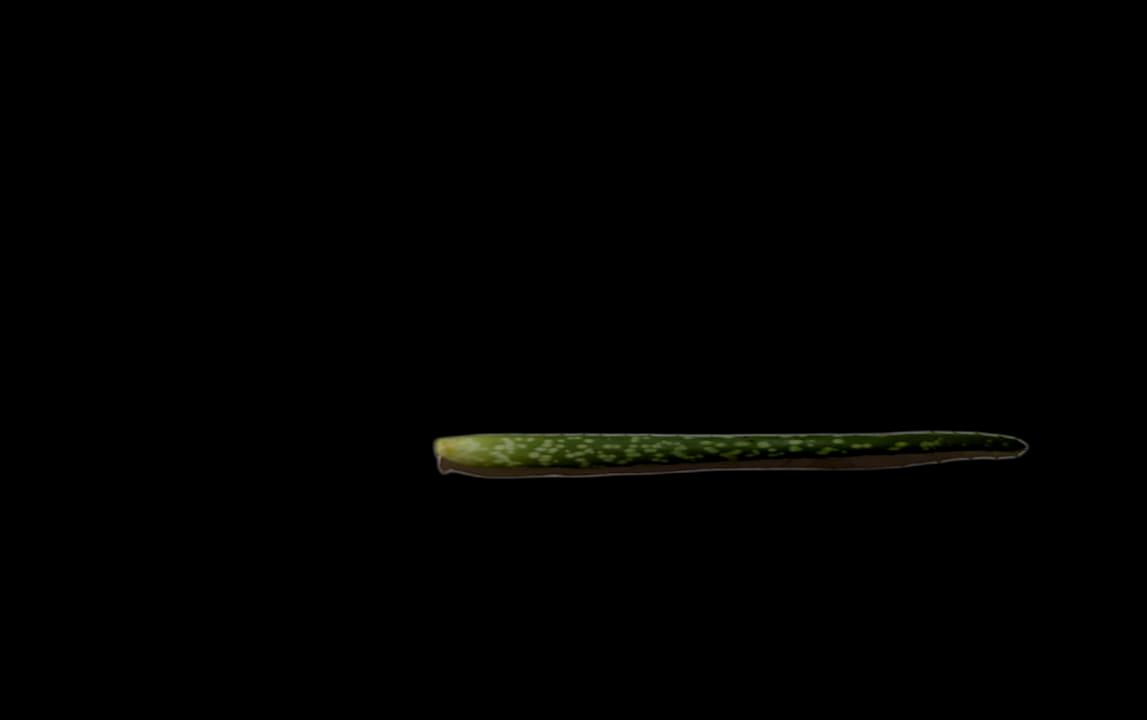
Plant: Aloe Vera